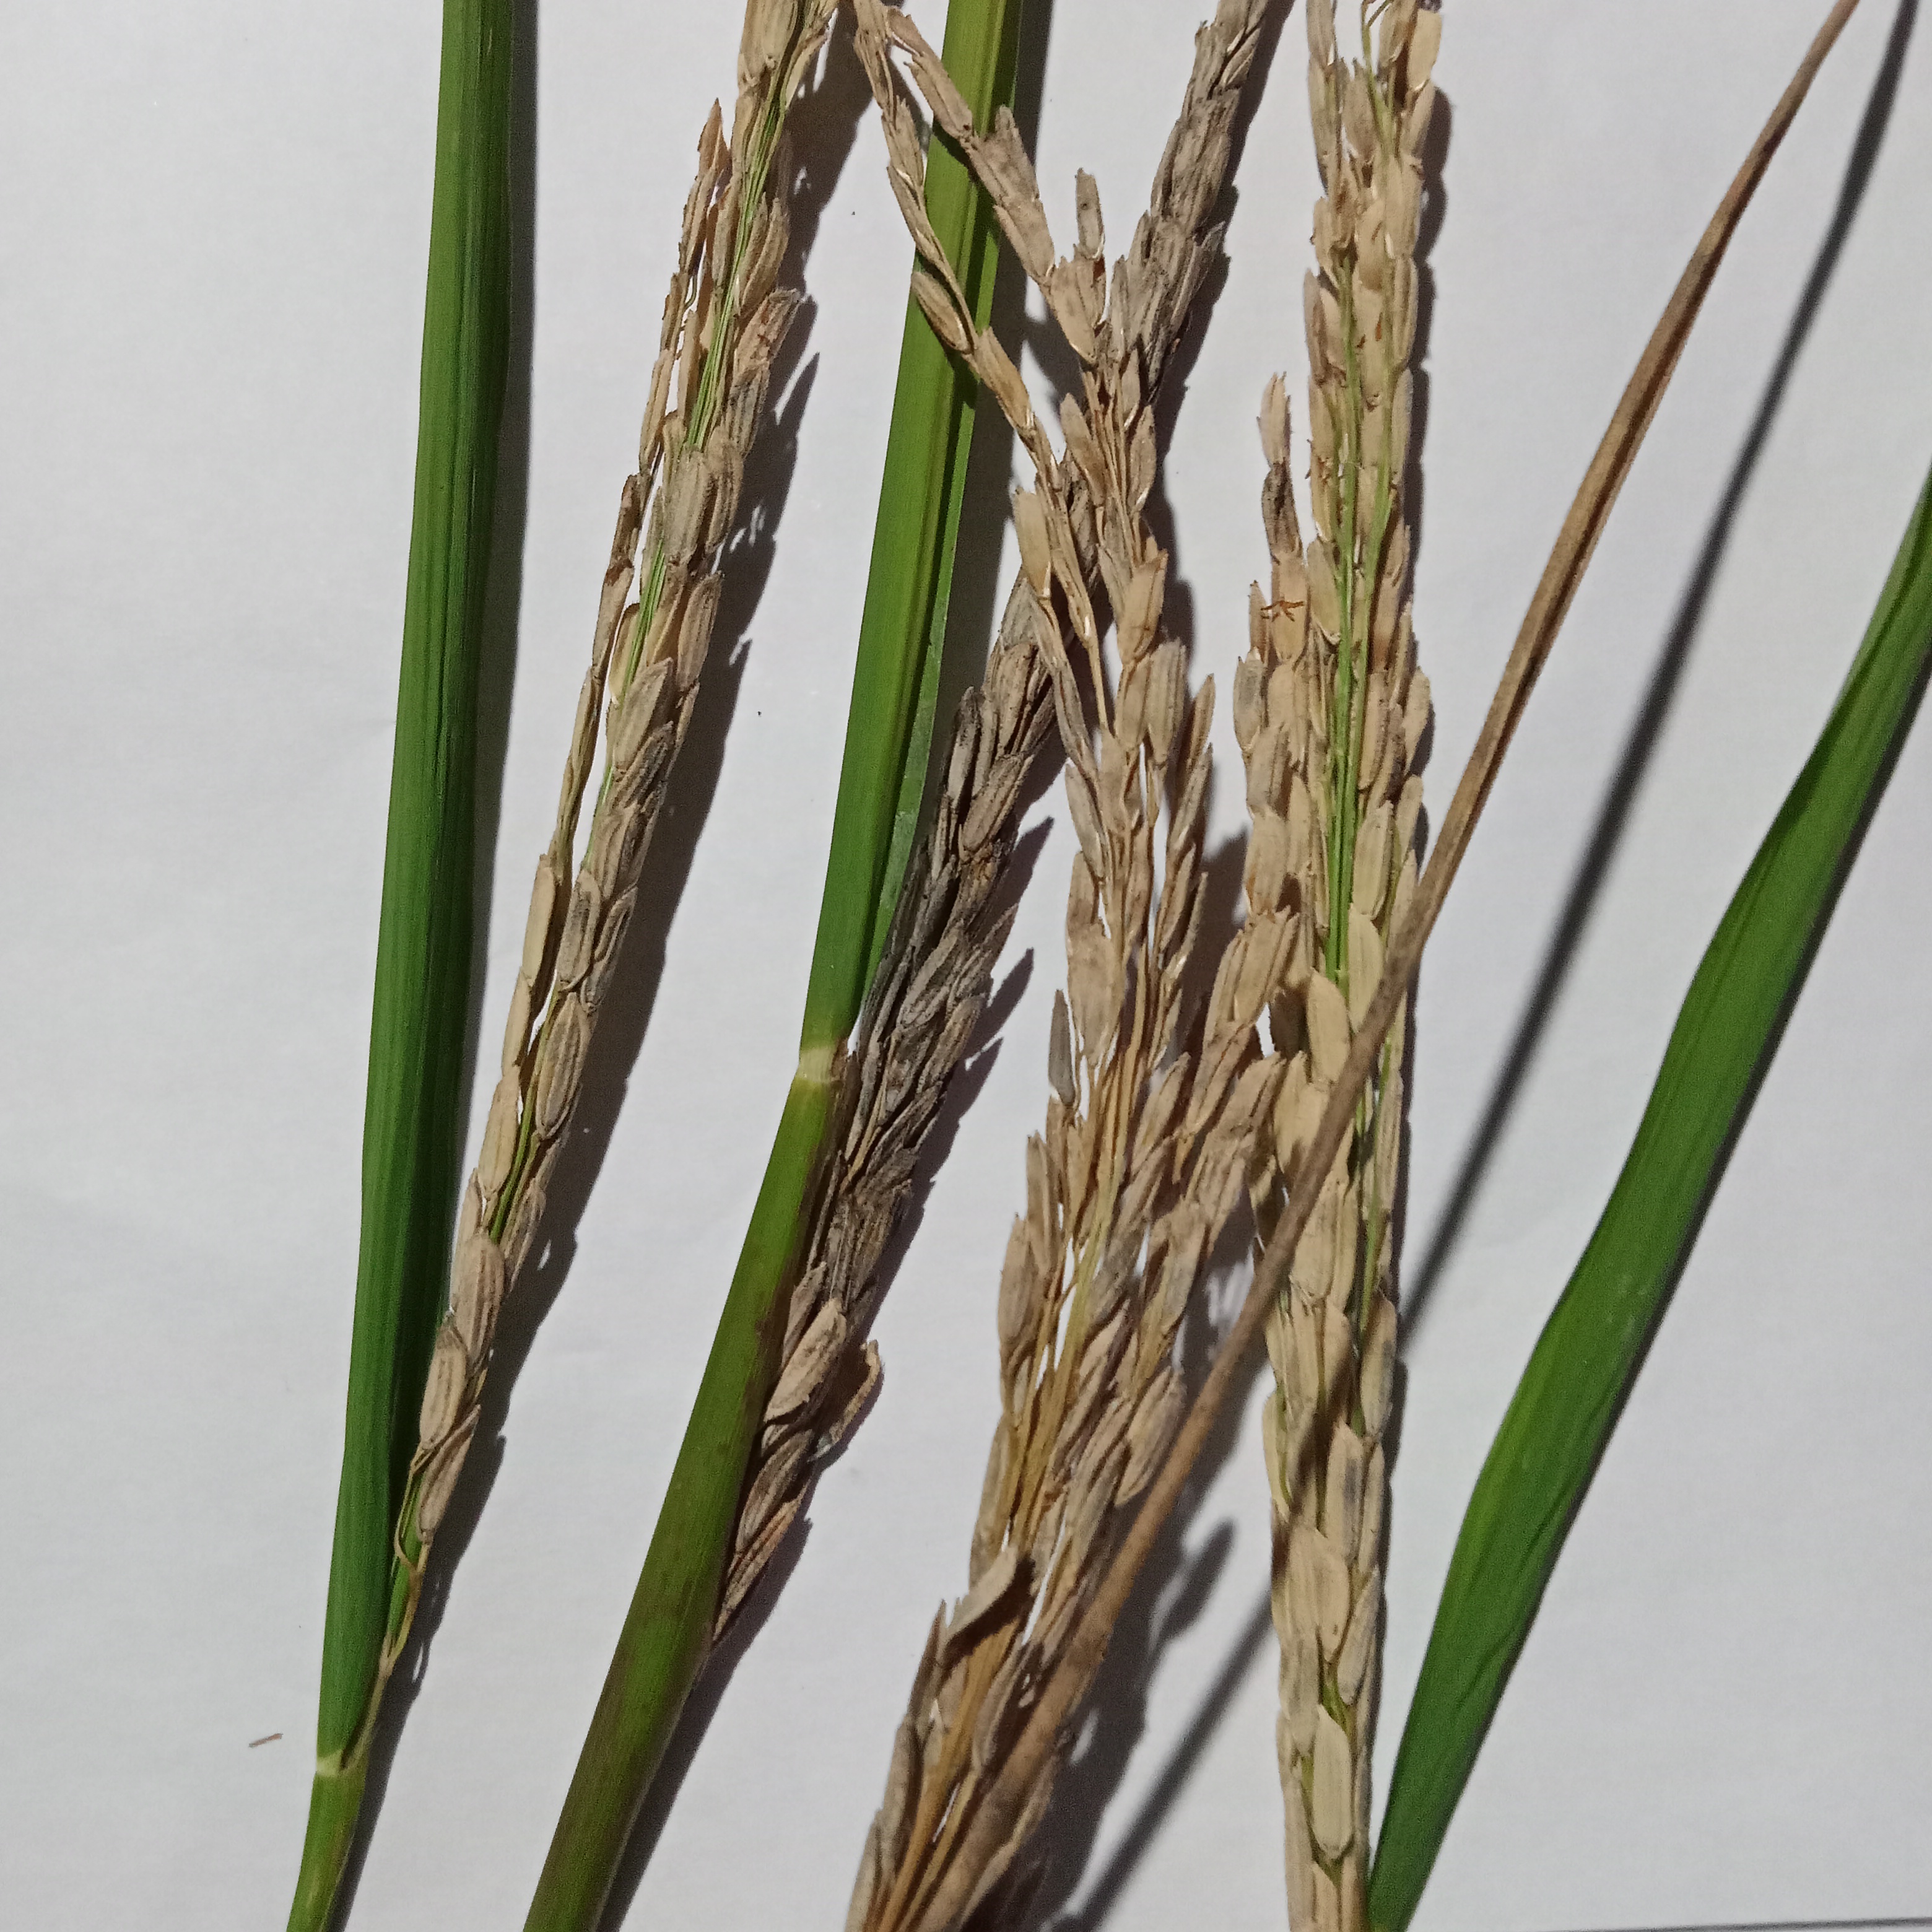
Nhãn: Bệnh Đạo ôn lá và cổ bông (Rice leaf and neck blast)